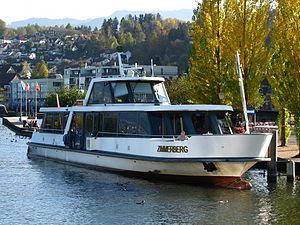
La ZSG Zürichsee-Schiffahrtsgesellschaft est une compagnie maritime suisse qui exploite des bateaux de passagers sur le lac de Zurich, en Suisse centrale, ainsi que sur la Limmat en ville de Zurich.